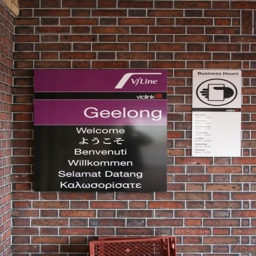
business hours signage , beside a multilingual welcome sign